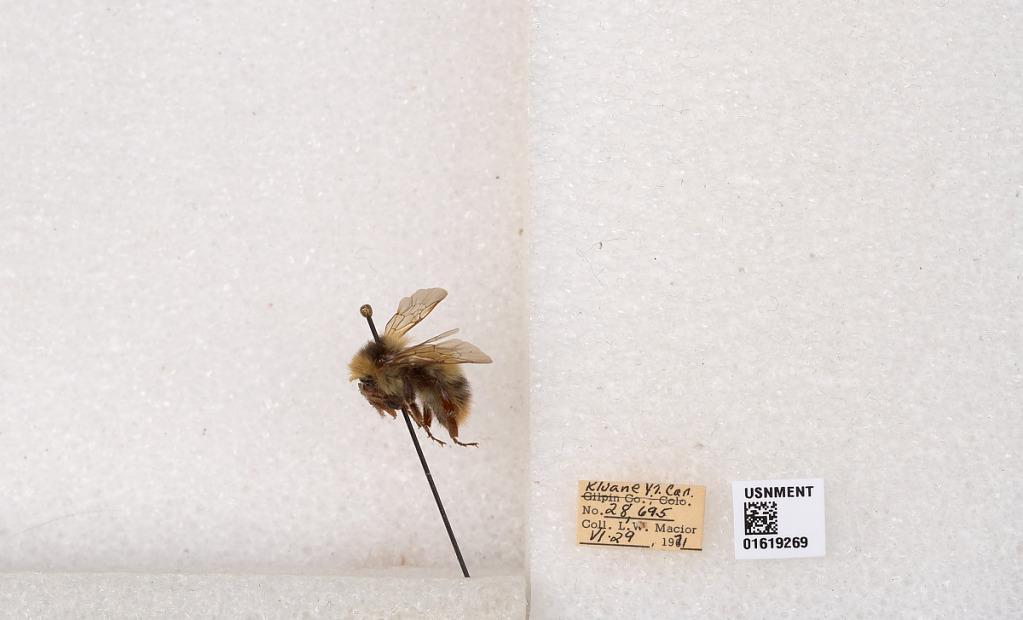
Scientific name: Bombus kirbyellus
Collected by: L. Macior
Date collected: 1971-6-29
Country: Canada
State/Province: Yukon Territory
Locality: Kluane National Park and Reserve
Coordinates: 60.7493, -139.504